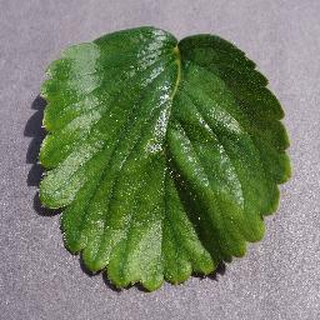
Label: healthy_strawberry